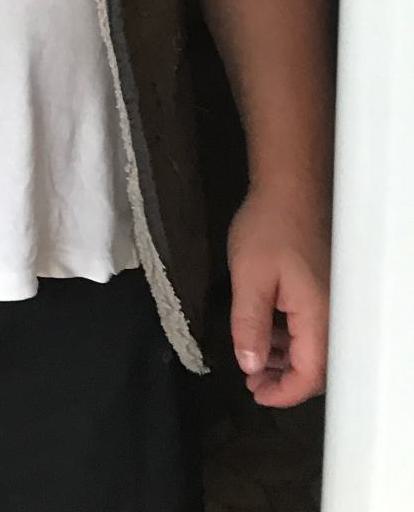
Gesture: no_gesture